Zaporizhzhia

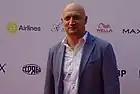
Gosha Kutsenko, 2016

Zaporizhzhia is an important transportation hub in Ukraine that includes roads, as well as rail, river and air links for passenger and freight transport. Zaporizhzhia International Airport, located to the east of the city on the left-bank of the Dnieper, serves domestic and international flights. Shyroke Airfield is to the west of the city on the right-bank of the Dnieper.